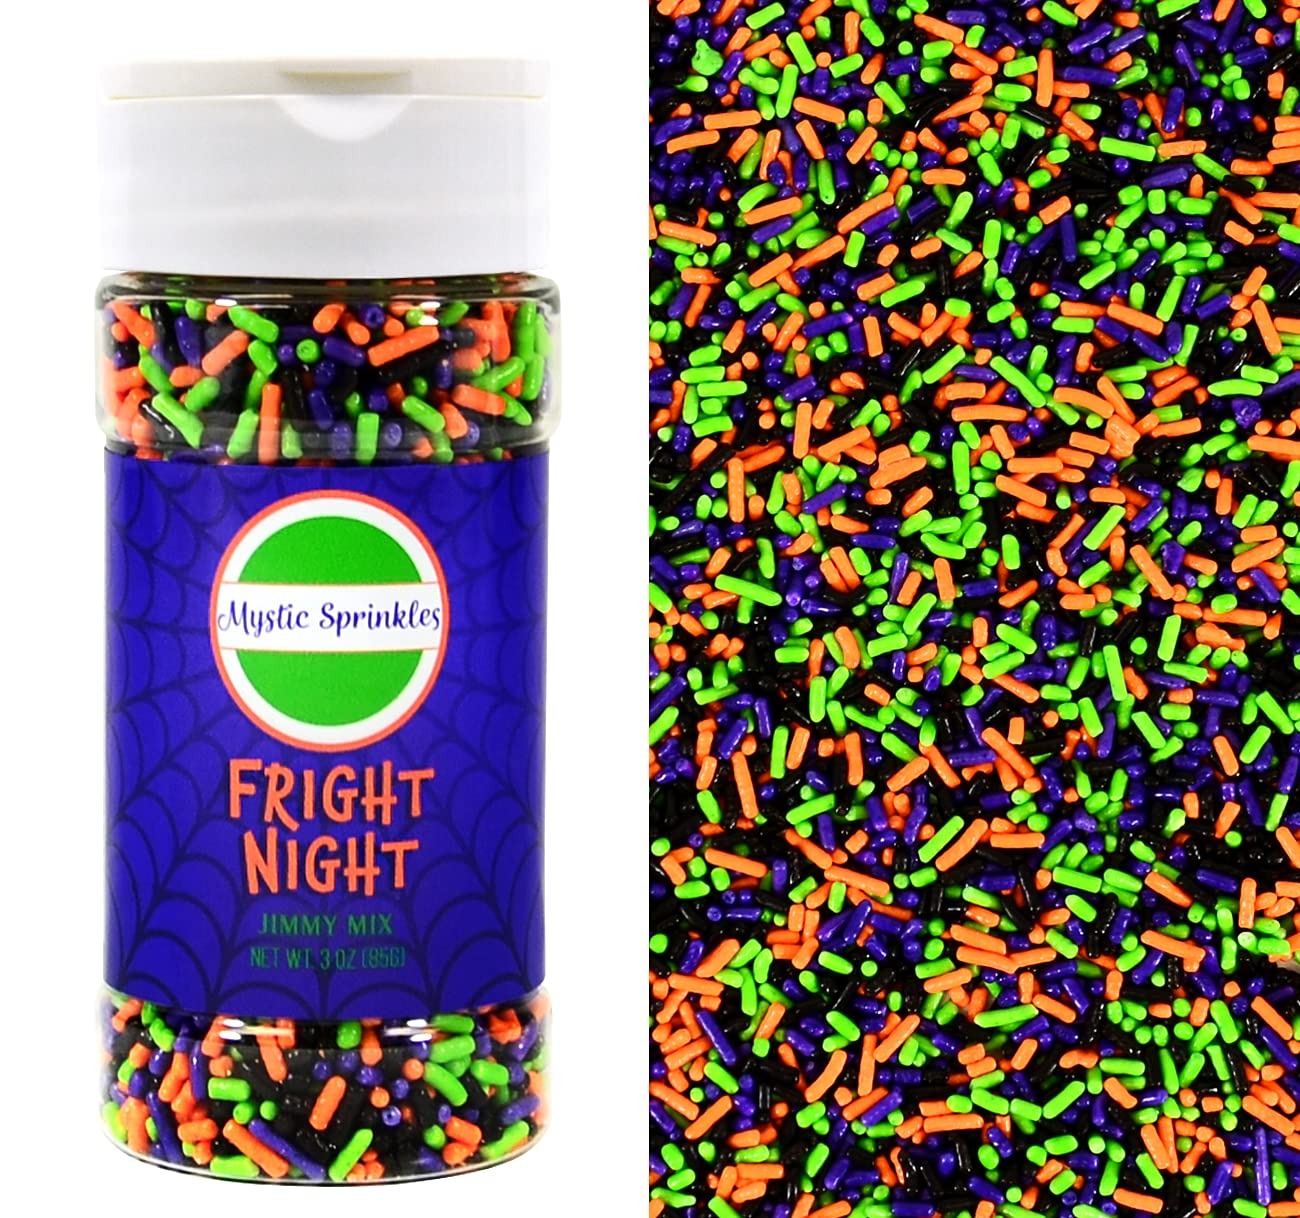
Item Name: Mystic Sprinkles Halloween Sprinkle Mixes (Fright Night Jimmy Mix 3oz)
Bullet Point 1: Choose from many festive options!
Bullet Point 2: Takes all of your sweet treats to the next level!
Bullet Point 3: Made in the USA
Bullet Point 4: Makes a GREAT gift!
Product Description: Halloween Sprinkle Mixes from Mystic Sprinkles are just what you need to take all of your treats to the next level! These bottles contains gorgeous jimmy sprinkles in various colors, ready to top cookies, cupcakes, brownies, ice cream and more!
Value: 1.0
Unit: Count

Price: 9.99